Muriqui (footballer)

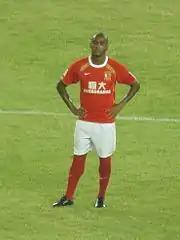
Muriqui in 2011

Although Guangzhou signed a few strong players to strengthened the team's attacking power including Argentinian Darío Conca and Brazilian Cléo in the 2011 league season, Muriqui was still the most important part of the club. He scored his first two CSL goals in a 2–2 home draw against Beijing Guoan on 17 April 2011. On 4 May, Muriqui scored a hat-trick in a 2011 Chinese FA Cup match which Guangzhou Evergrande beat China League One side Guizhou Zhicheng at Yuexiushan Stadium. He became Guangzhou's first player to score a hat-trick in the Chinese FA Cup.